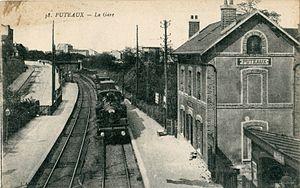
Carte postale ancienne éditée par Abeille, N° 38w:fr:Puteaux
La gare de Puteaux est une gare ferroviaire française de la ligne de Paris-Saint-Lazare à Versailles-Rive-Droite, située sur le territoire de la commune de Puteaux, dans le département des Hauts-de-Seine en région Île-de-France.
La ligne U du Transilien, également dénommée La Défense – La Verrière ou plus souvent simplement ligne U, est une liaison tangentielle de train de banlieue qui dessert l'ouest francilien au départ de La Défense. Elle relie le quartier d'affaires de La Défense à la gare de La Verrière, dans le sud-ouest francilien. C'est la seule ligne de trains de banlieue du réseau Transilien qui n'a pas son origine dans une grande gare parisienne.